You're Hired (TV series)

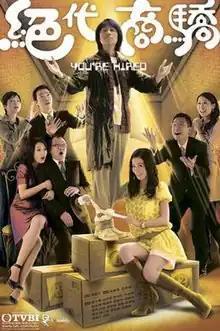
Official poster

You're Hired (Traditional Chinese: ) is a TVB modern comedy series released in 2009.